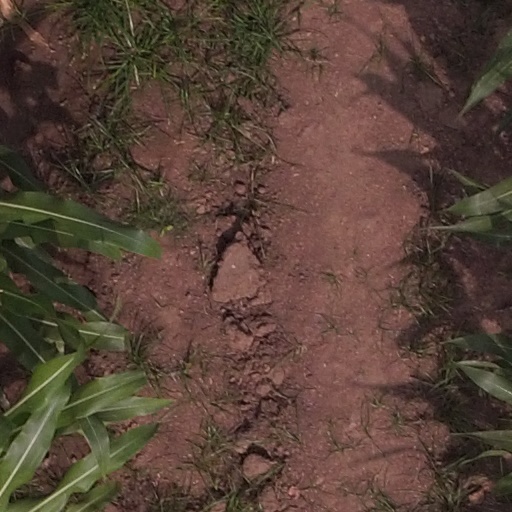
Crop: maize; corn